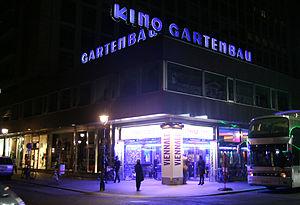
La Festival international du film de Vienne, surnommé Viennale, est un festival cinématographique qui a lieu à Vienne en Autriche.